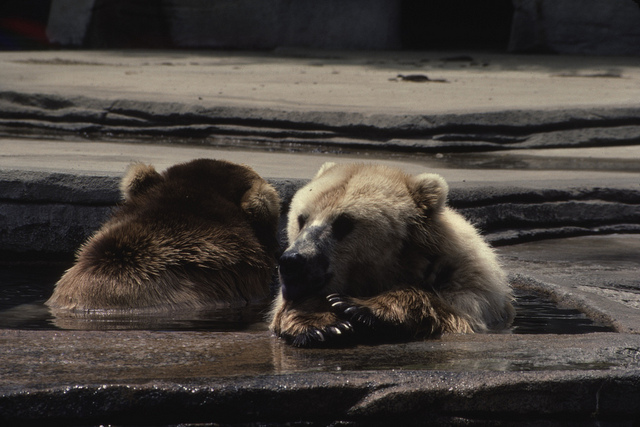
user: Given an image and a question. Answer the question in a short answer. Question: Where would you see me? Short Answer:
assistant: alaska